Croatian Peasant Party

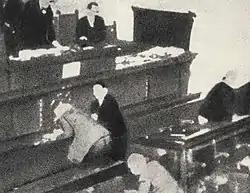
Photograph of the shootings of HSS representatives by Puniša Račić

Under Maček, the HSS continued political opposition to the regime. The which included the HSS, stood in 1935 and 1938 Yugoslavian parliamentary election. In the latter, the United Opposition won the majority of votes, but due to operation of the election law, it received 67 out of 373 seats in the parliament.